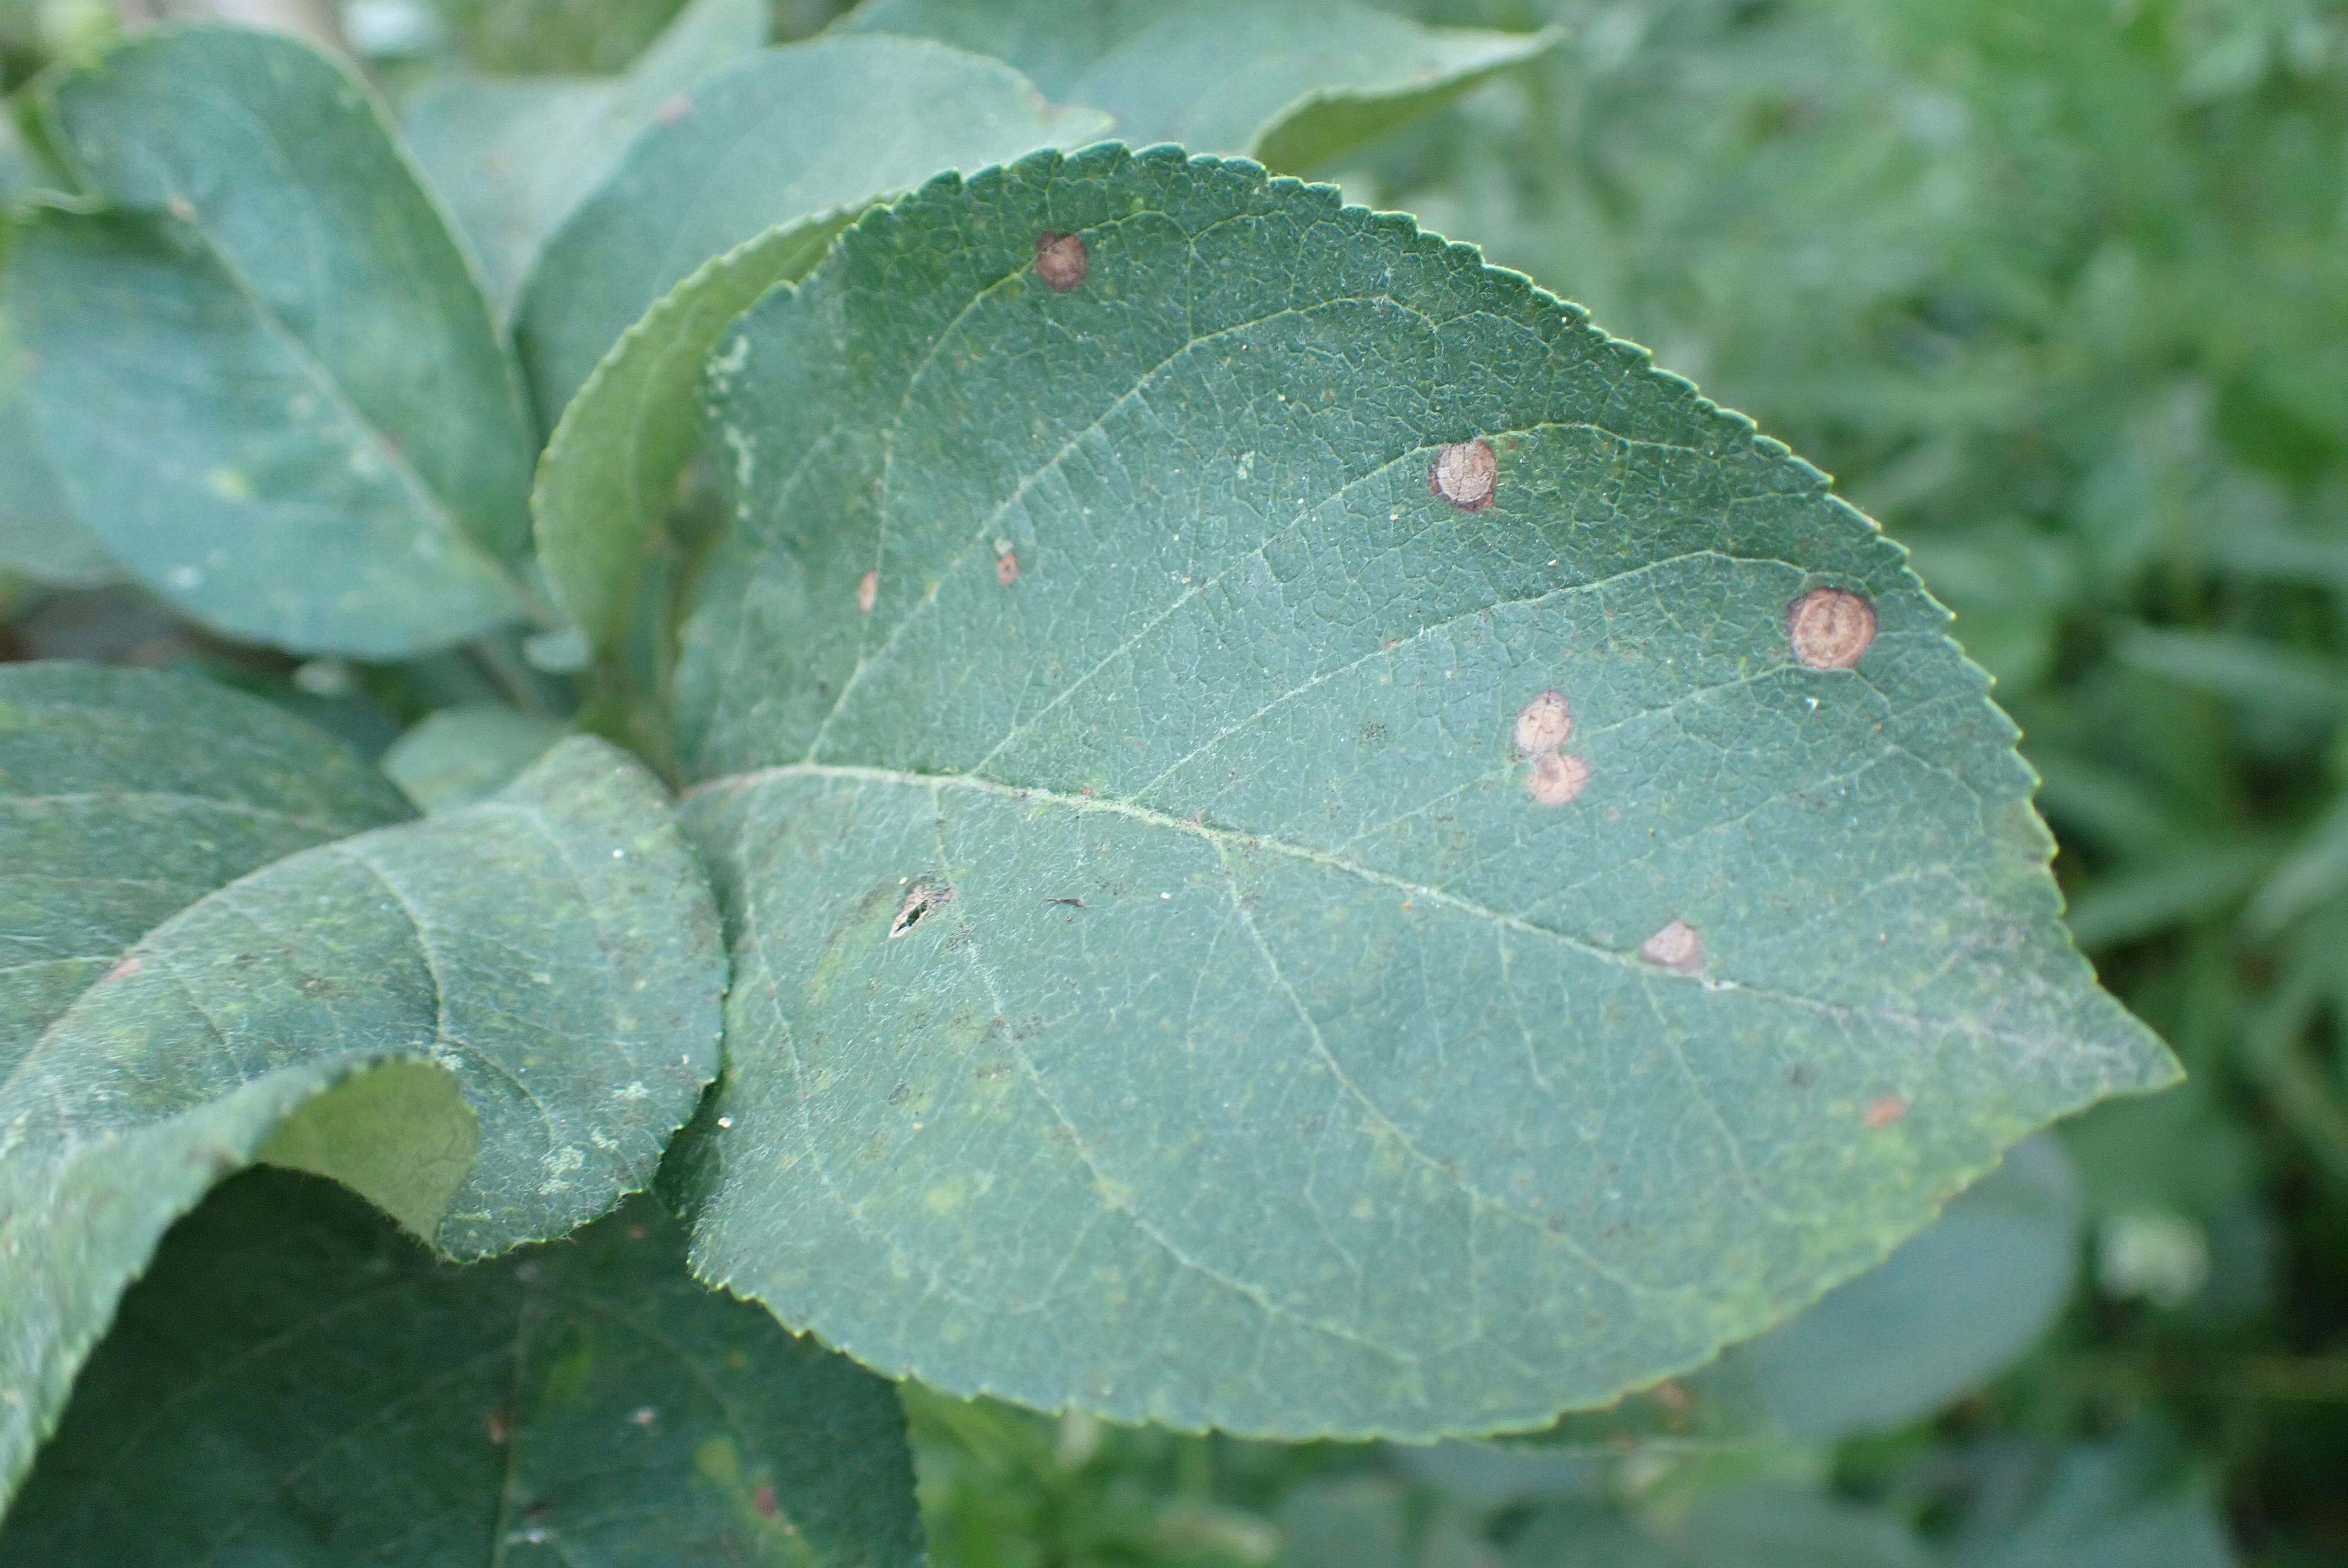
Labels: scab, frog_eye_leaf_spot